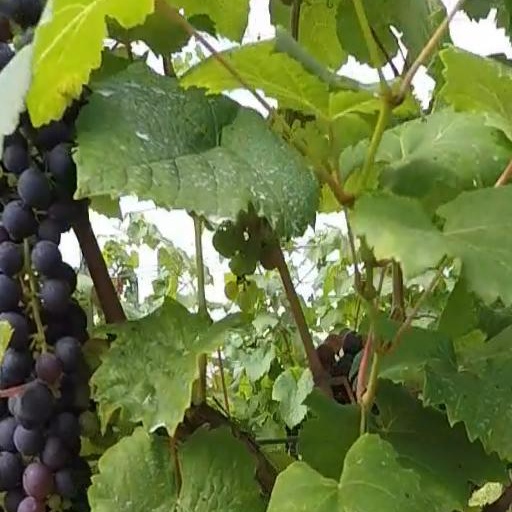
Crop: grape